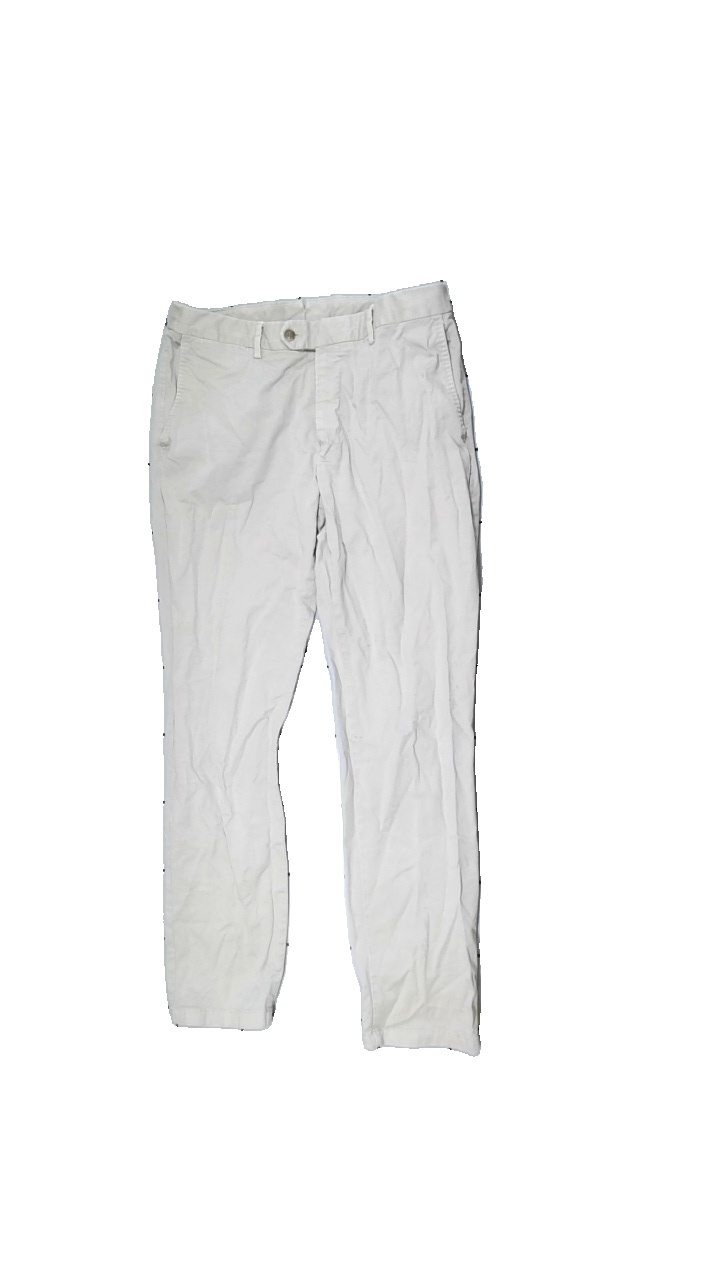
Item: Trousers (Men)
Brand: Oscar Jacobsson
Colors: Beige
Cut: Regular
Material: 100% cotton
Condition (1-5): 2
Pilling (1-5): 5
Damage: Broken zipper
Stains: Minor
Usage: Recycle
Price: <50